Thodi Der

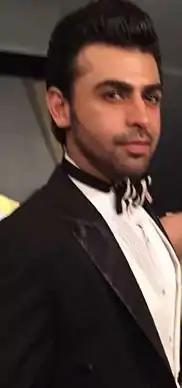
Farhan Saeed

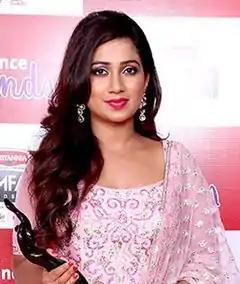
Shreya Ghoshal

Critics generally gave "Thodi Der" positive reviews, describing the song as "soulful", with one reviewer stating that "Shraddha Kapoor and Arjun Kapoor’s chemistry does full justice to the latest track"